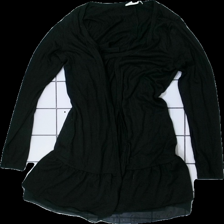
View: front
Type: Cardigan
Category: Ladies
Brand: Not in the list
Brand text on label: Bonaparte
Colors: Black
Material: 50% Cotton 50% Polyester
Cut: Regular
Season: All
Stains: Minor
Damage: stain
Damage location: bottom center
Price range: <50
Recommended usage: Export
Description: black cardigan